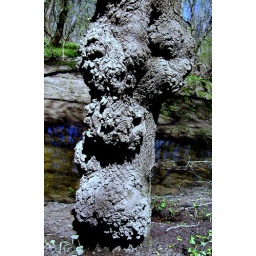
A tree by the river has many faces.